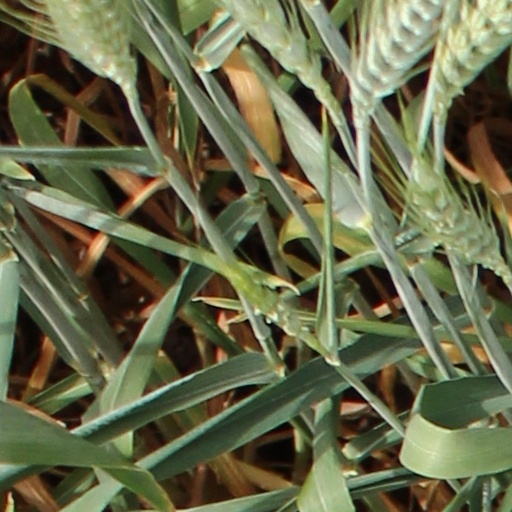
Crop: wheat